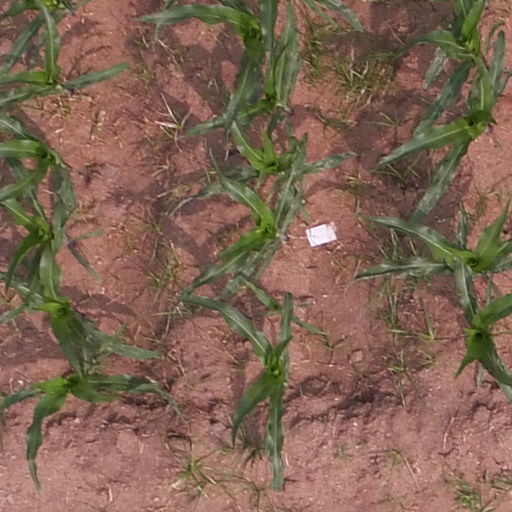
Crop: maize; corn